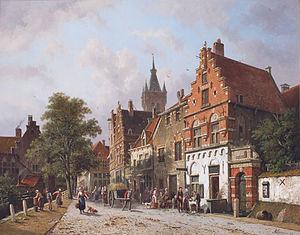
Adrianus Eversen, né le 13 janvier 1818 à Amsterdam et mort le 1ᵉʳ décembre 1897 à Delft, est un peintre néerlandais de l'époque romantique spécialisé dans la peinture de scènes de rue.